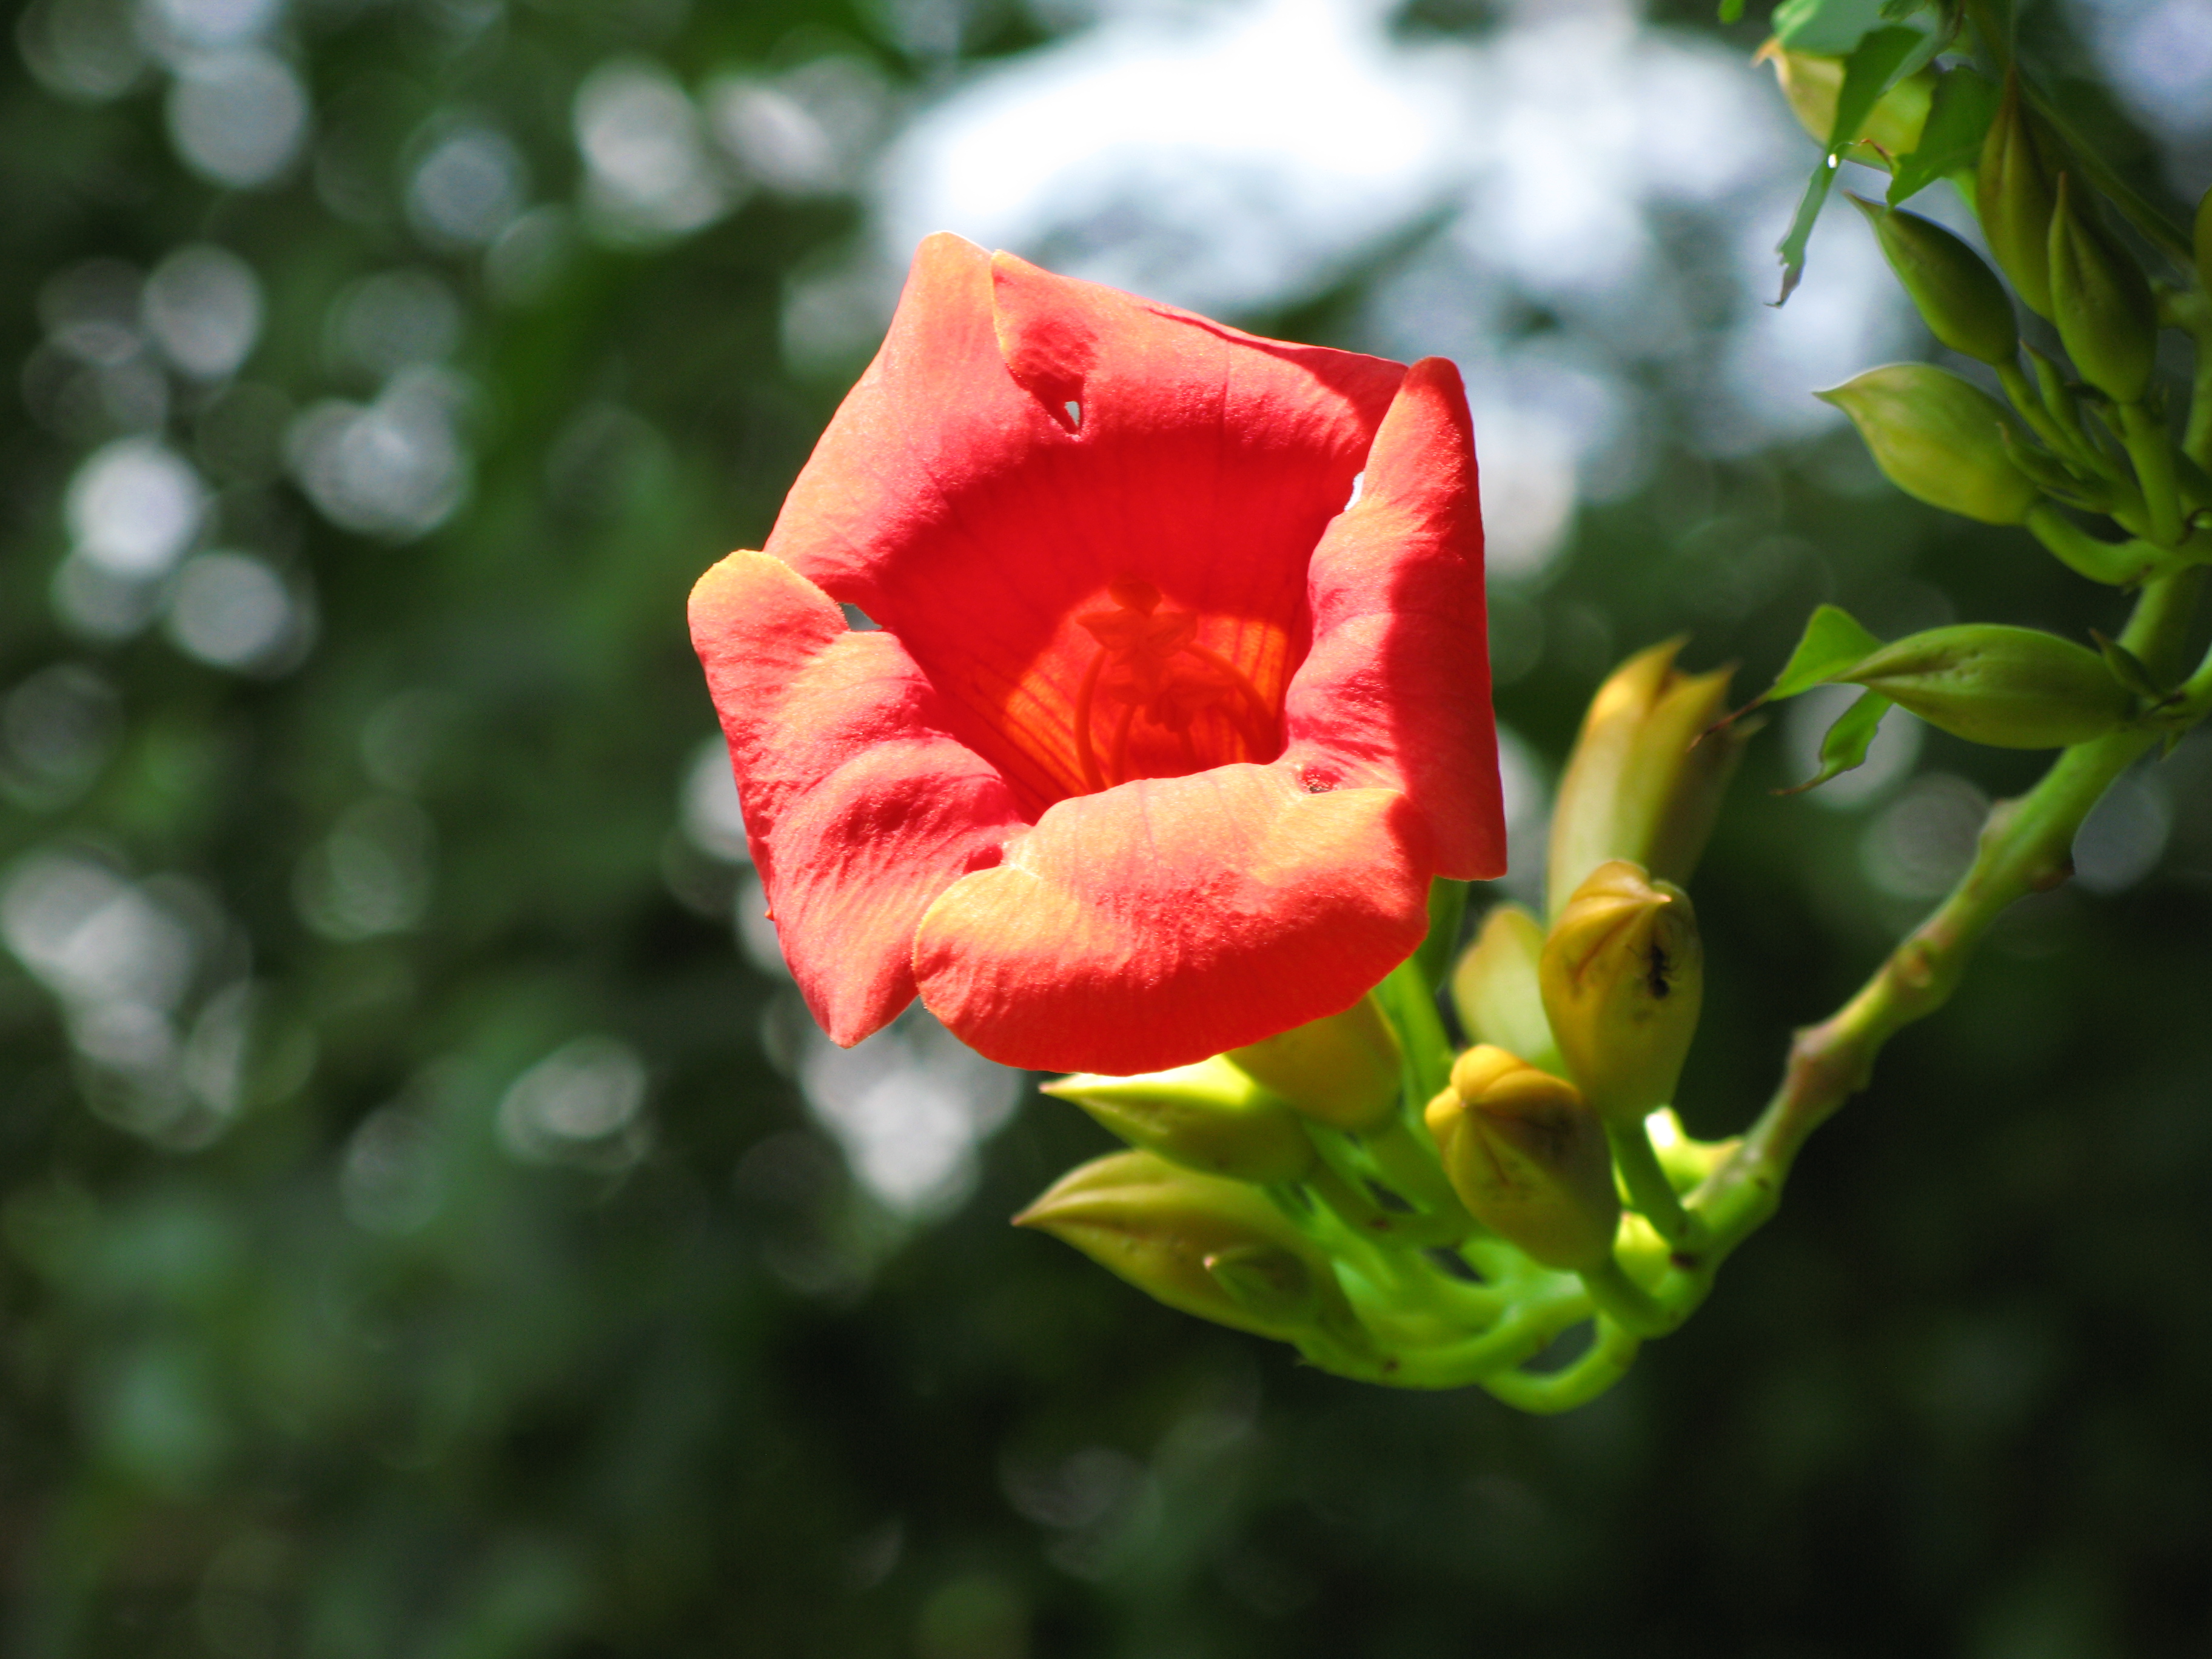
nature, blossom, plant, vine, flower, petal, rose, orange, high, red, botany, flora, close up, hires, trumpet, creeper, bud, flowerpicturesnolimits, hi, res, radicans, g7, seem, campsis, macro photography, flowering plant, garden roses, rose family, plant stem, land plant